Dowland (crater)

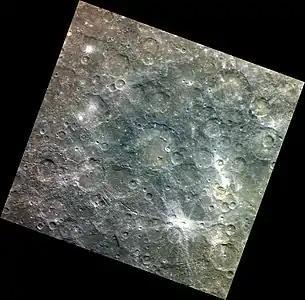
Exaggerated color MESSENGER image with Dowland in lower right

Dowland is a crater on Mercury. It has a diameter of 158 kilometers. Its name was adopted by the International Astronomical Union in 1979, and refers to the English composer John Dowland, who lived from 1562 to 1626.